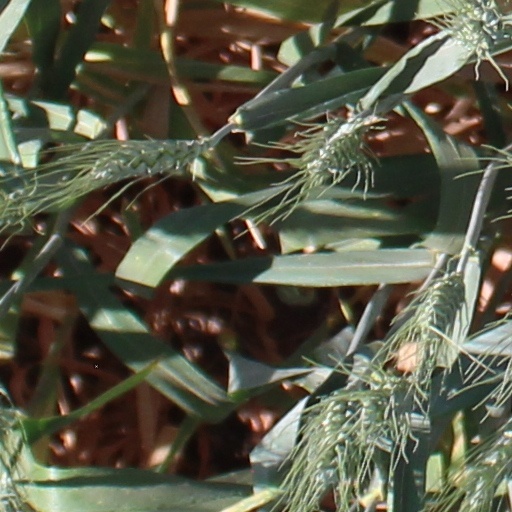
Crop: wheat